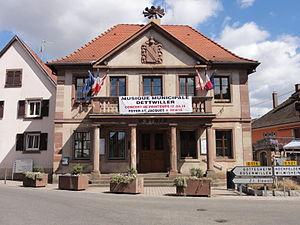
Dettwiller est une commune française située dans le département du Bas-Rhin, en région Grand Est.